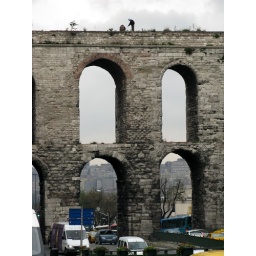
An ancient monument in Istanbul. Know you know how the water was brought to the Topkapi Palace in the old days.